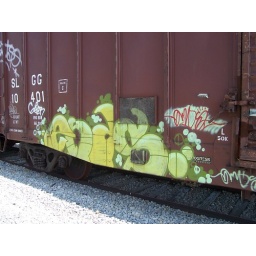
Some neat graffiti on a train car parked in Quincy, Ohio.